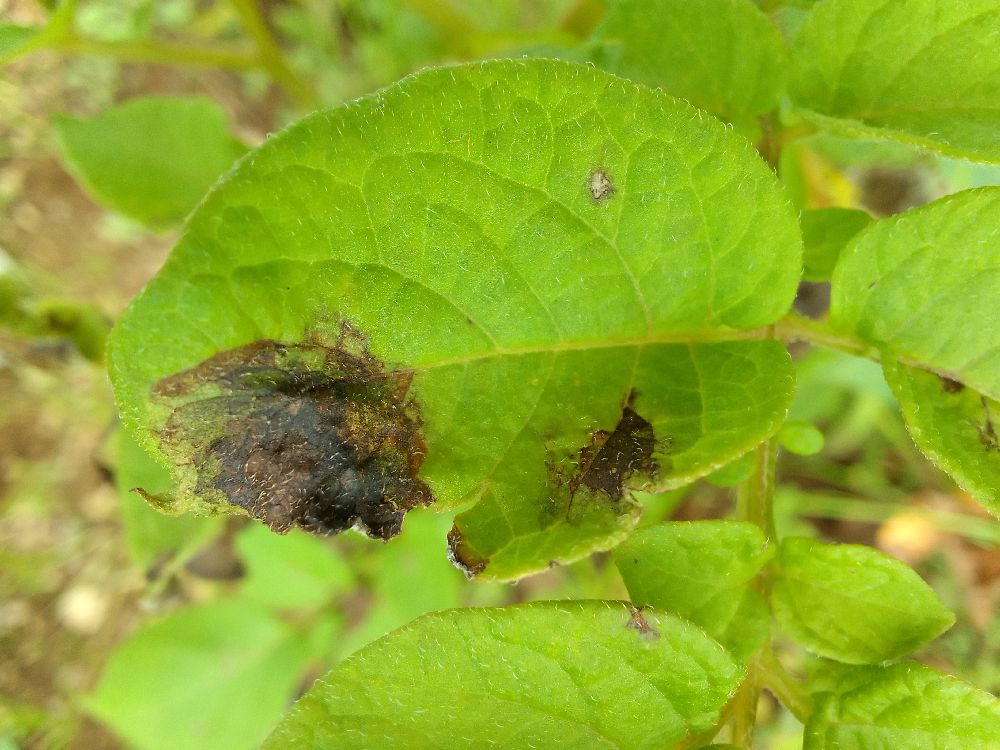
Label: Late blight